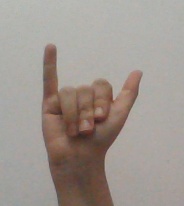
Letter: ya